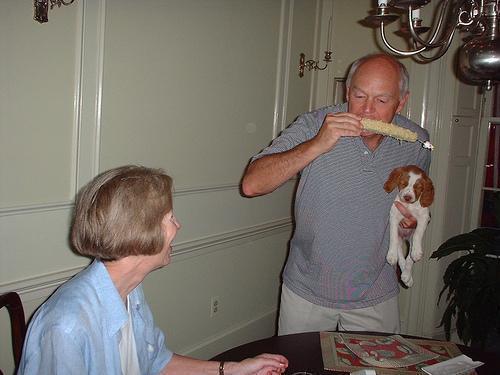
Brittany_spaniel